History of Caxias do Sul

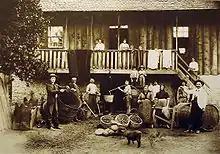
Boff family displaying their products in Ana Rech, rural area of Caxias do Sul, 1904. Photo from AHM.

The society of the city at its foundation was structured around the family nucleus and the Italian culture brought with the immigrants, strongly marked by Catholicism. The concern with subsistence was the determining factor of time organization, leaving little for educational and cultural activities, although the lack of schools in the colony was criticized from the beginning. Dedication to work was a fundamental value, but the agricultural techniques brought from Italy did not serve well the different climate and geography of southern Brazil, and the adaptation of the traditional Italian agrarian culture to an acclimated substitute did not take place without difficulties.